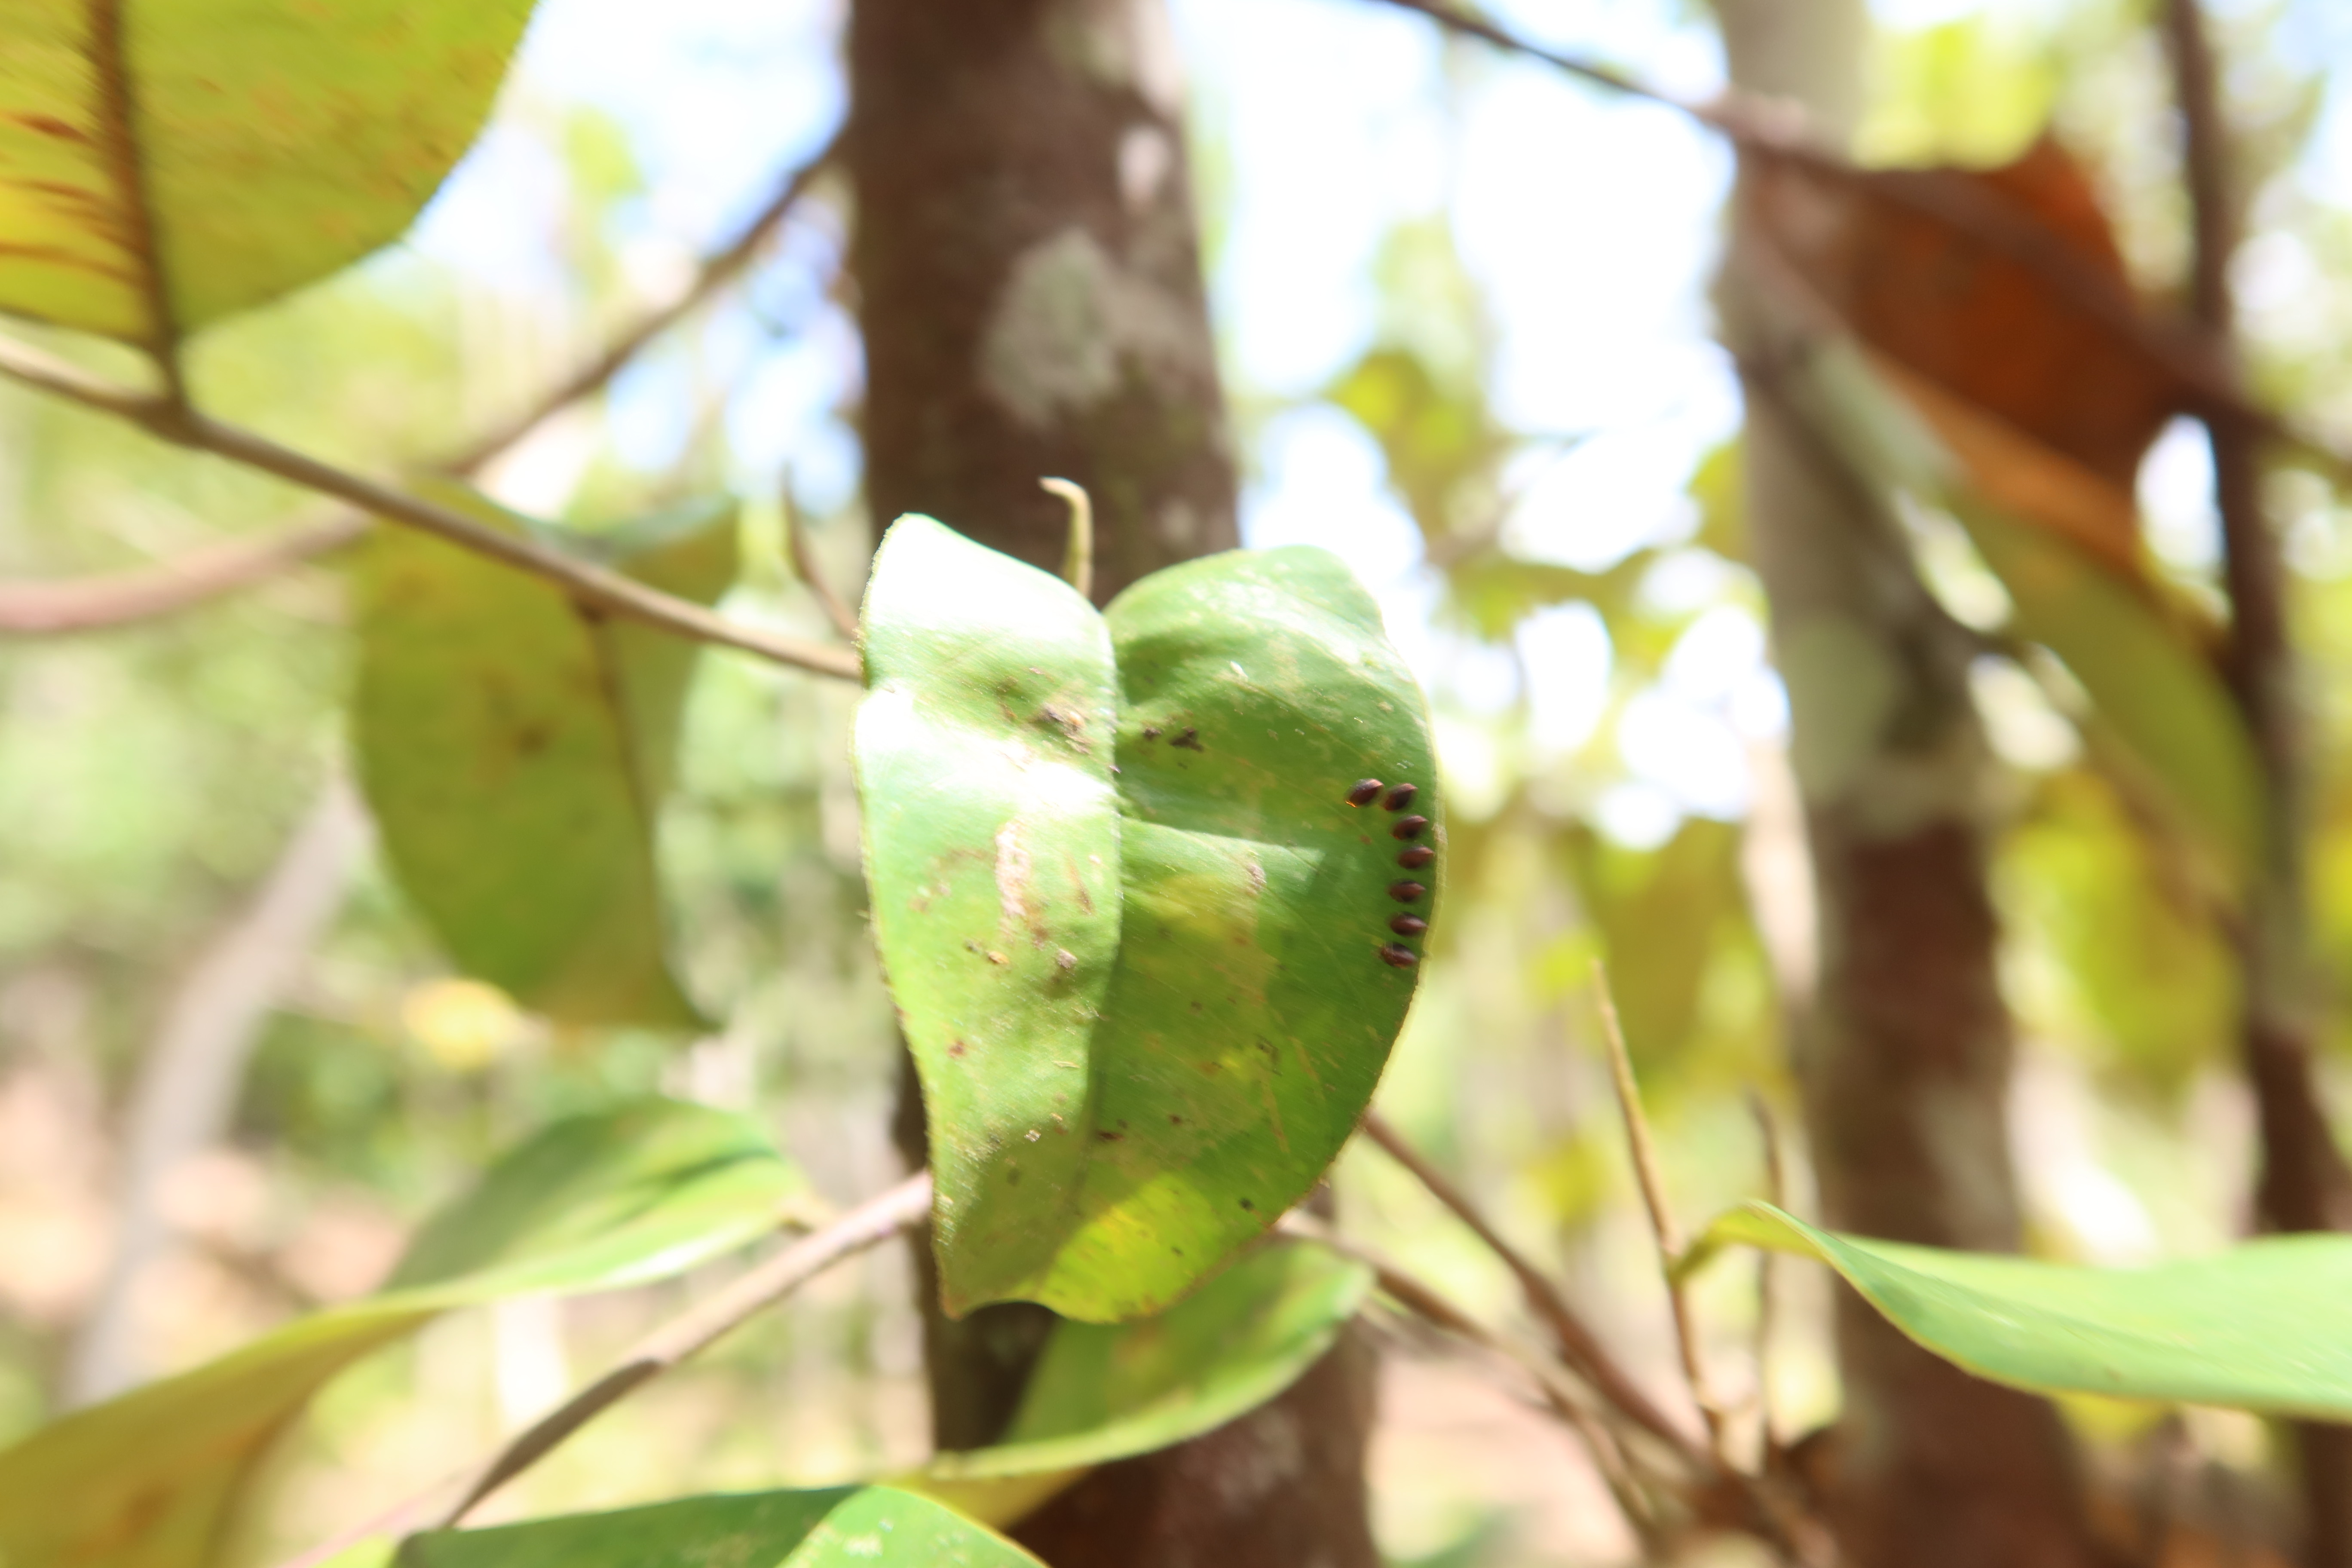
Label: Brown spots